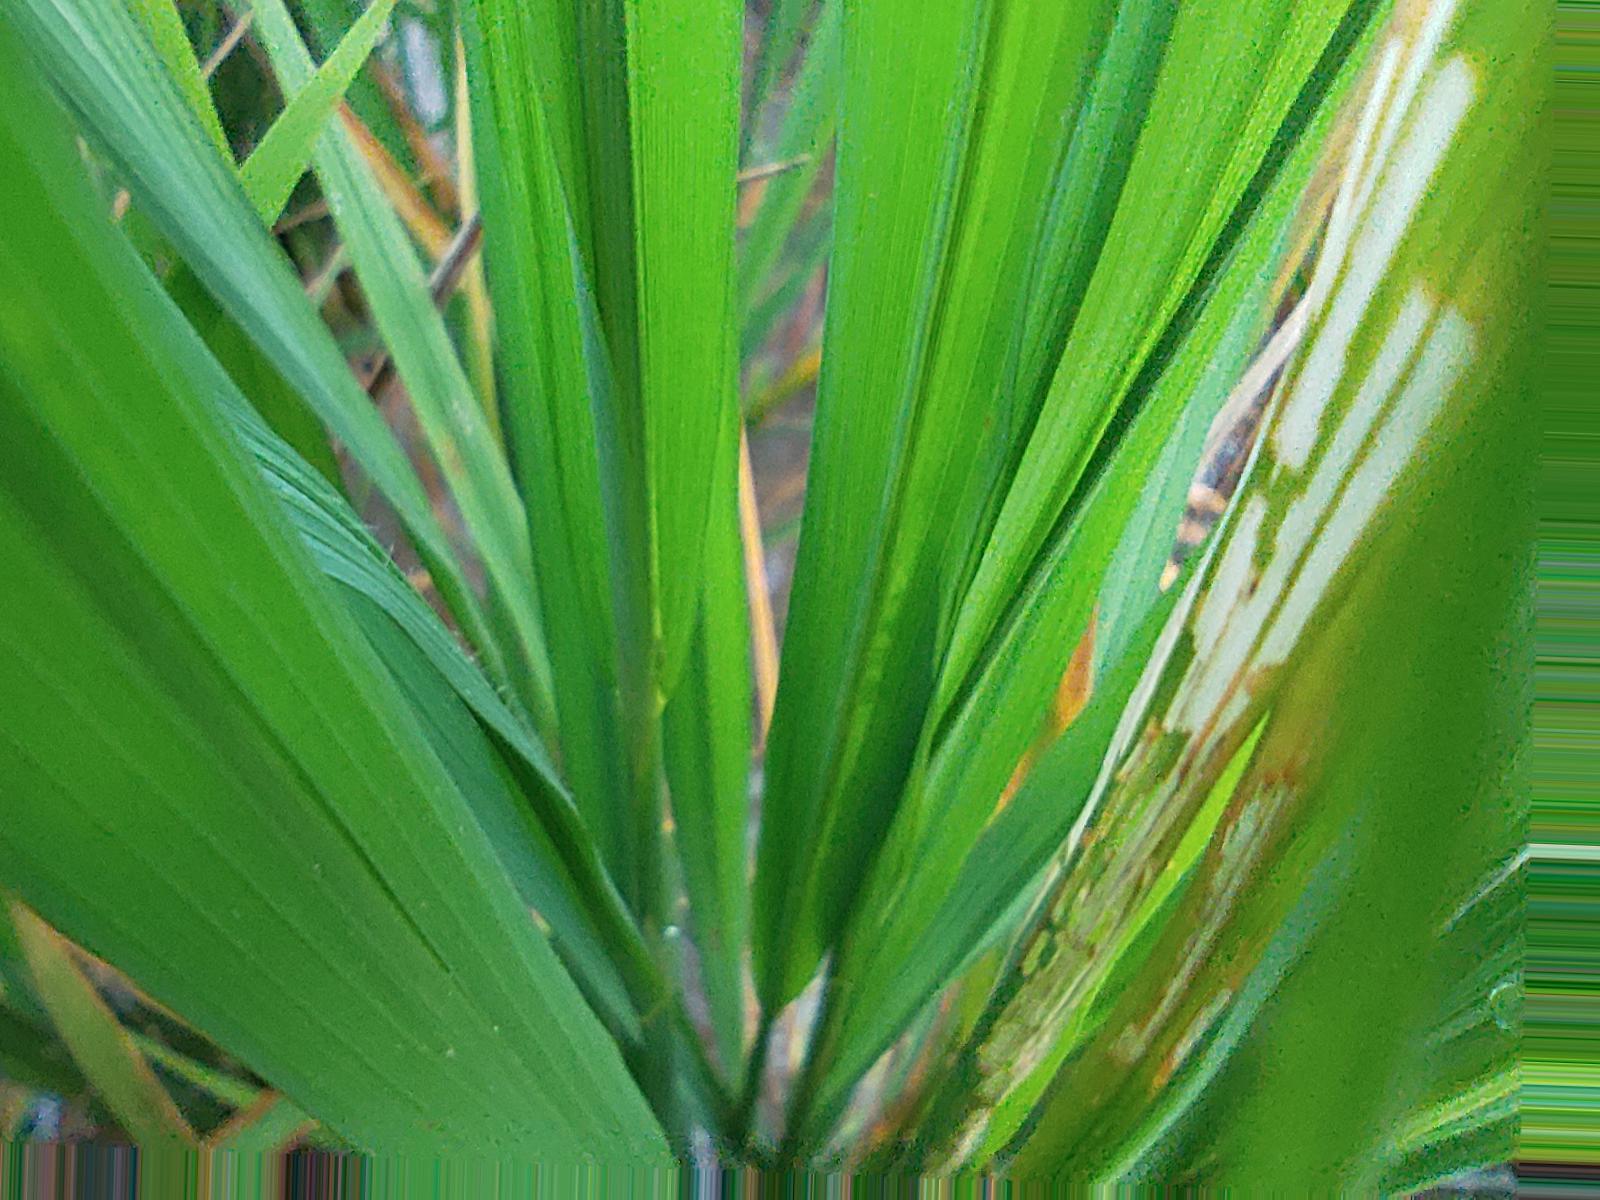
Nhãn: Sâu gai ( Hispa )